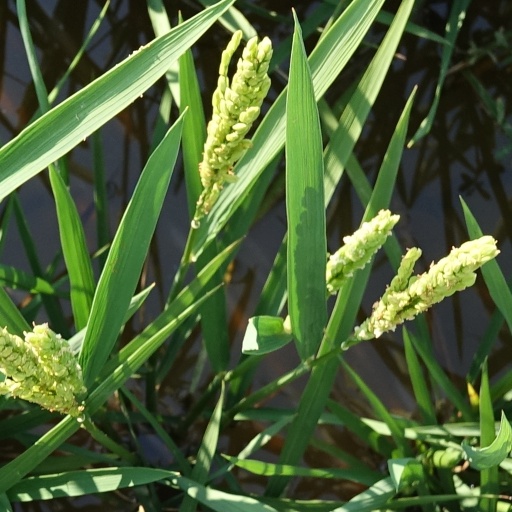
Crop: rice